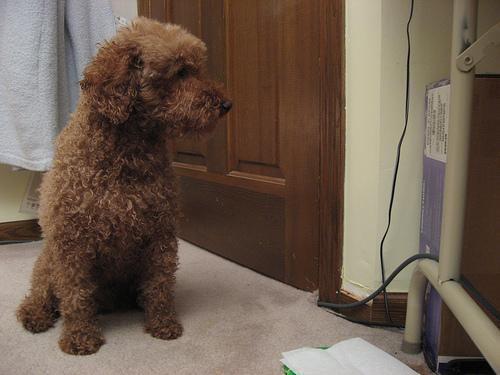
miniature_poodle